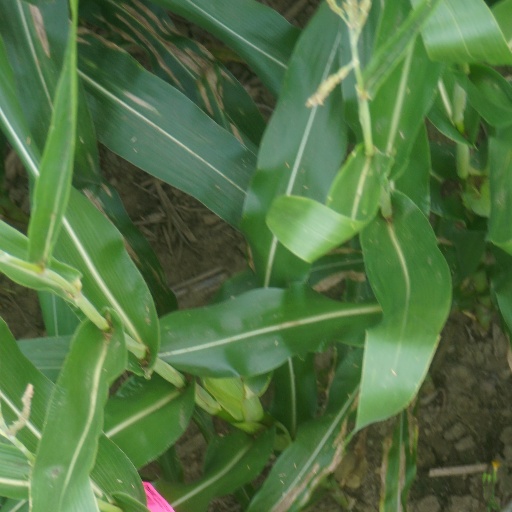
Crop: maize; corn